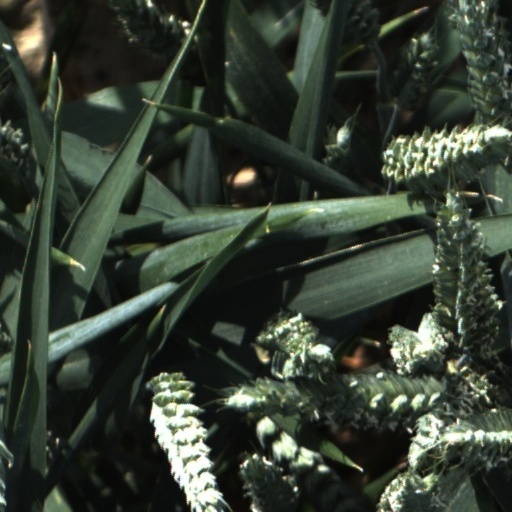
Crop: wheat